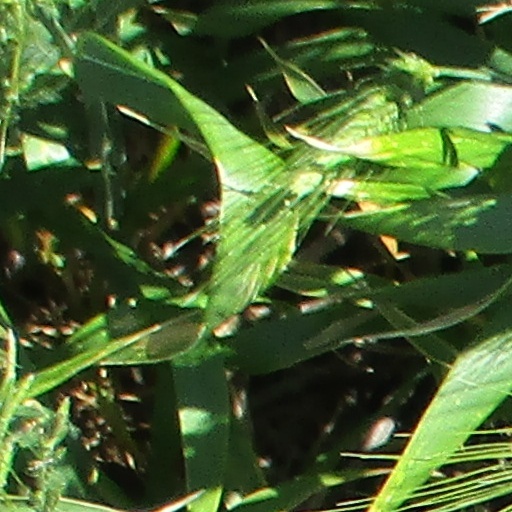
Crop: wheat